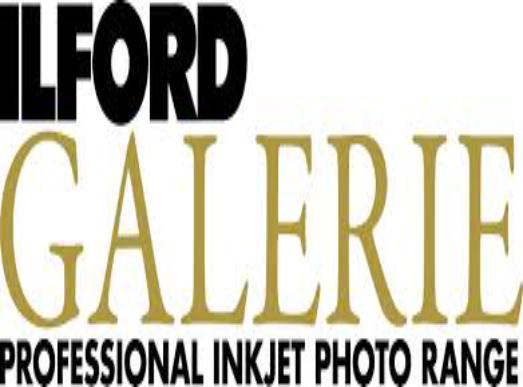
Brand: Ilford
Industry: Electronic